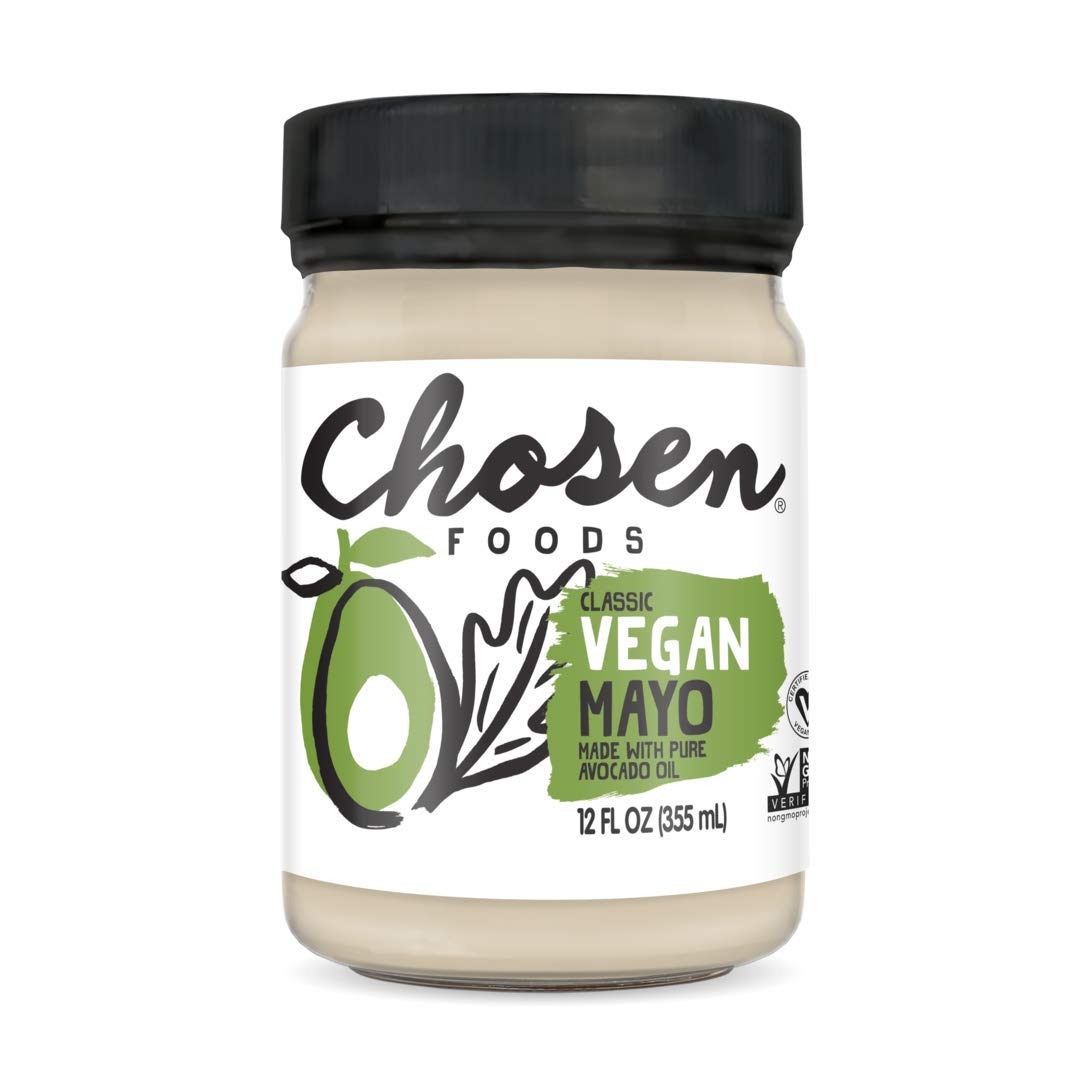
Item Name: Chosen Foods Vegan Avocado Oil Mayo – 100% Pure Plant-Based, Gluten Free, Kosher, Non-GMO, for Sandwiches, Dressings, Cooking, and Sauces, 12 Fl Oz (Pack of 6)
Bullet Point 1: CHOSEN FOODS VEGAN AVOCADO OIL MAYO is made with only avocado oil, aquafaba from garbanzo beans, faba bean protein, organic vinegar, organic sugar, and organic mustard to add flavor and creaminess to your meals. This is one mayonnaise blend that can truly be described as plant-based!
Bullet Point 2: FOR SANDWICHES, WRAPS, SALADS, dips and marinades: Spread on your favorite breads, veggie burgers and tortillas, create vegan sauces, roast fresh vegetables, or whip up homemade salad dressings.
Bullet Point 3: COASTAL CRAFTED FLAVOR made with purpose: We believe in sea, sunshine and simplicity! Our recipes are pure and unpretentious, yet refreshingly adventurous.
Bullet Point 4: EGG, GLUTEN, SOY, and CANOLA FREE, healthy and certified by the Non-GMO Project. We offer 8 varieties of mayonnaise—Classic, Roasted Garlic, Harissa, Wasabi, Lime, Keto, Vegan and Organic Mayo.
Bullet Point 5: 100% PURE AVOCADO OIL is the star of our story. Join us in creating simple ways of experiencing natural culinary wonder.
Value: 72.0
Unit: Fl Oz

Price: 9.615